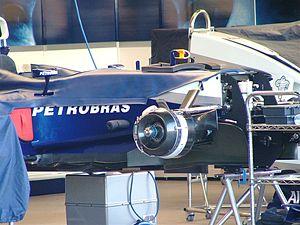
La Formule 1, communément abrégée en F1, est une discipline de sport automobile considérée comme la catégorie reine de ce sport. Elle a pris au fil des ans une dimension mondiale et elle est, avec les Jeux olympiques et la Coupe du monde de football, l'un des événements sportifs les plus médiatisés.